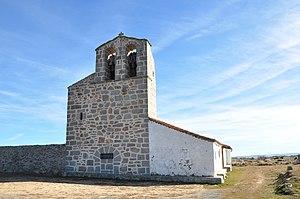
Casasola est une commune d'Espagne de la province d'Ávila dans la communauté autonome de Castille-et-León.